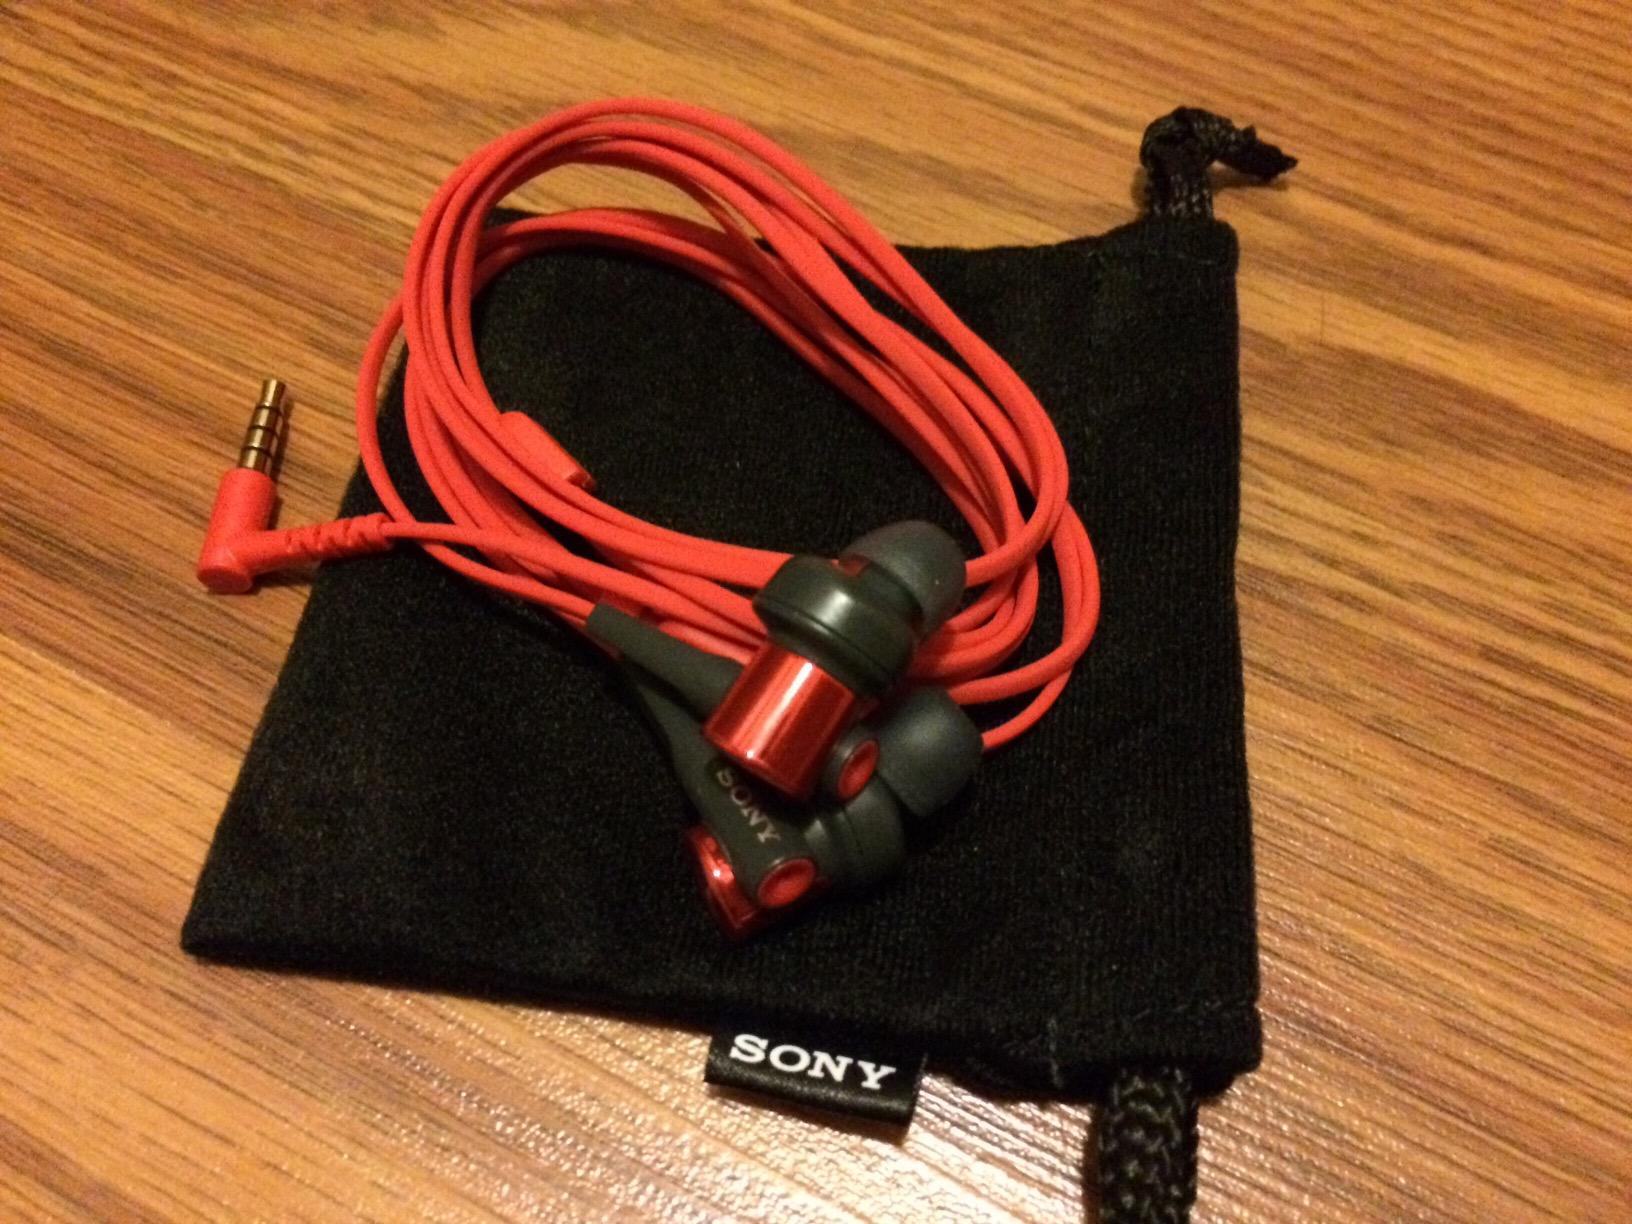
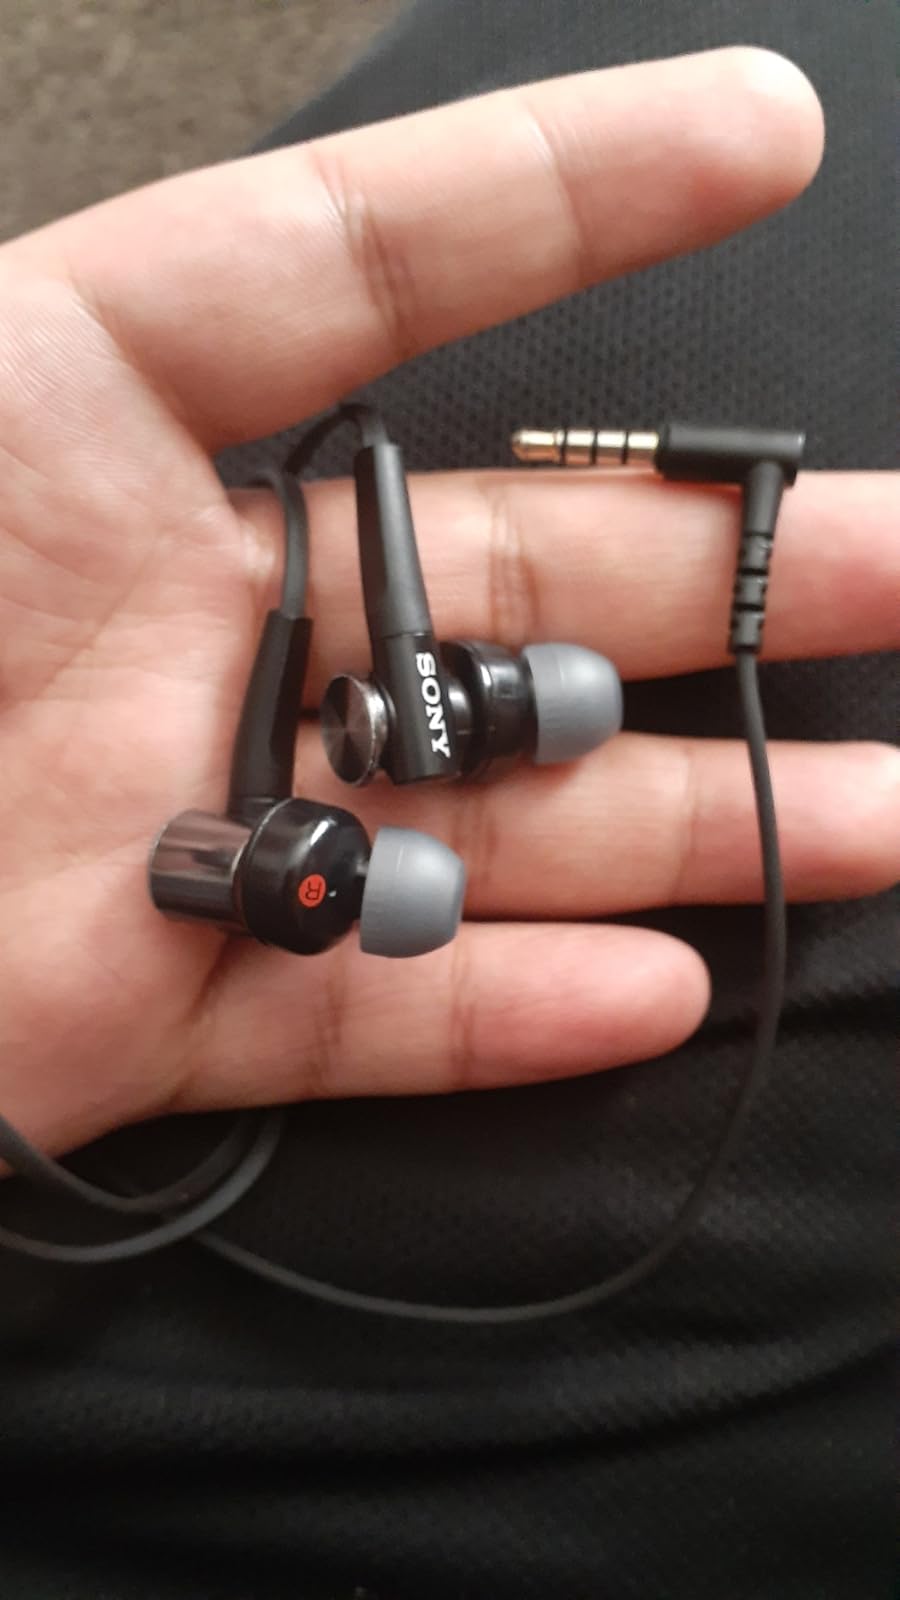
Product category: headphones
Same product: no